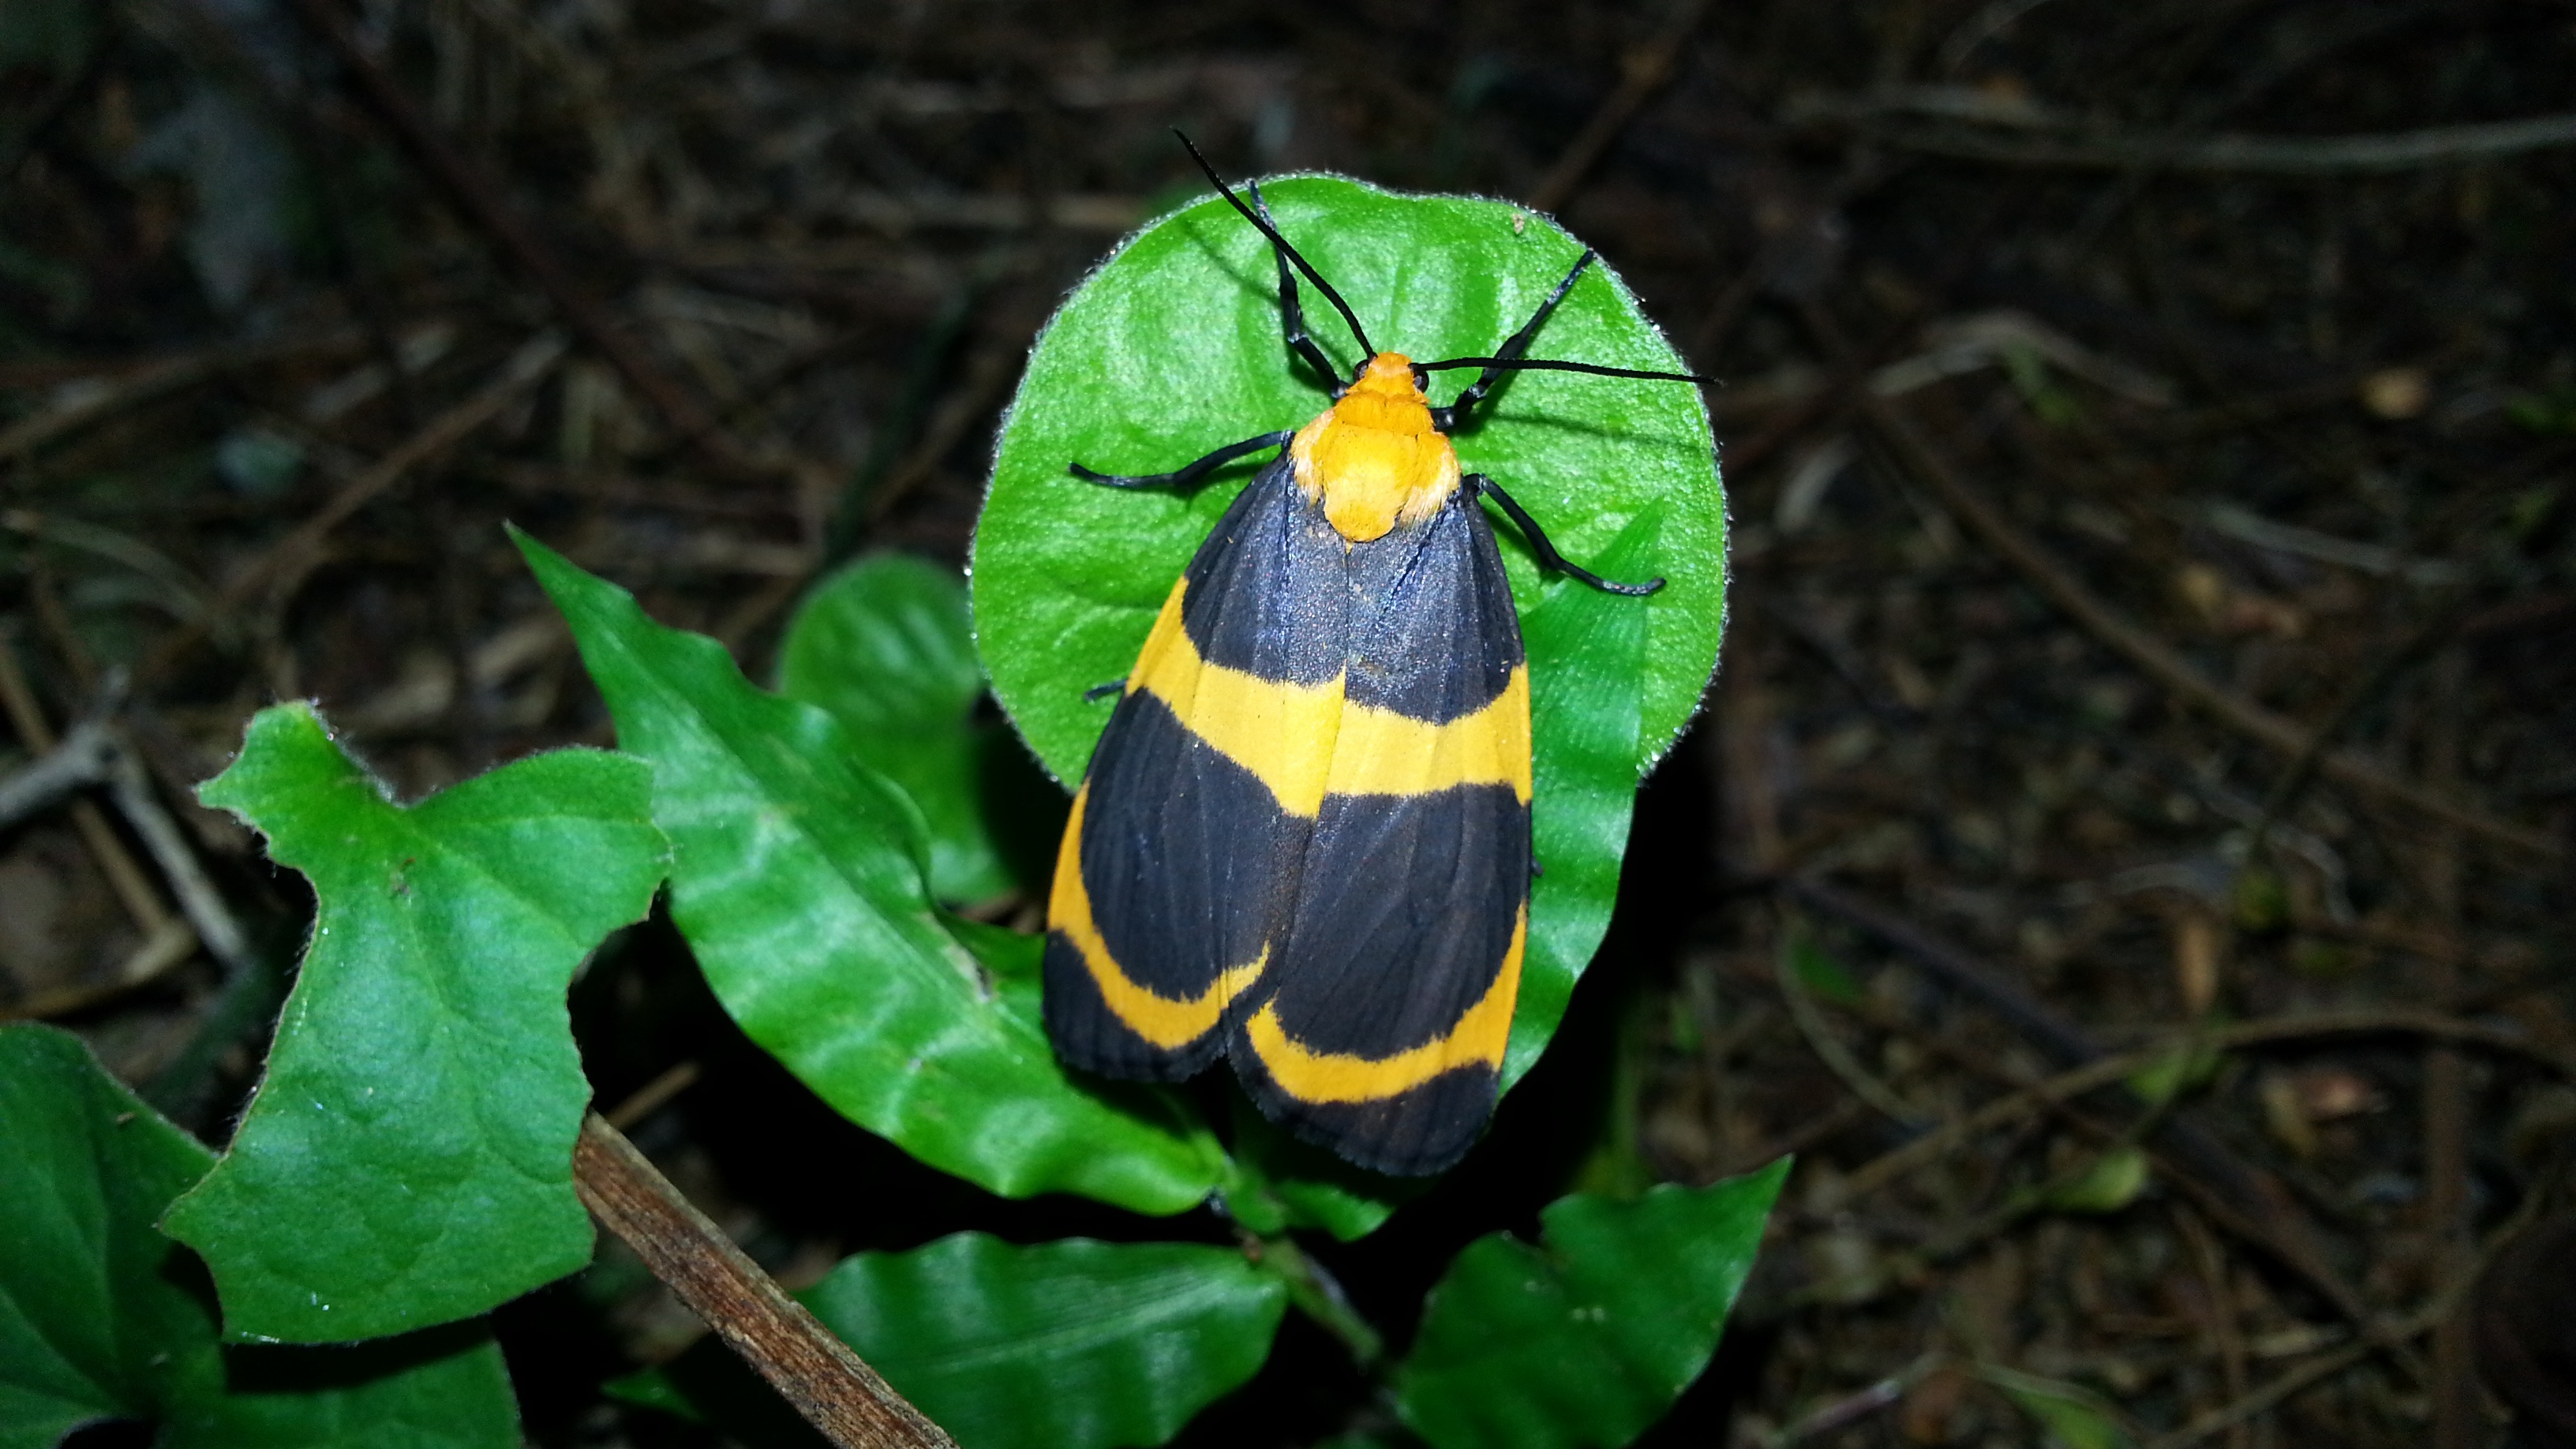
nature, leaf, flower, animal, wildlife, green, jungle, insect, small, botany, moth, butterfly, yellow, flora, fauna, invertebrate, wings, animals, macro photography, moths and butterflies